Abdoulaye Faye

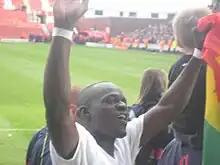
Faye celebrating Stoke's survival in 2009

On 15 August 2008, Faye joined newly promoted Premier League side Stoke City from Newcastle United for £2.25 million on a three-year contract. He made his debut for Stoke in a 3–2 win over Aston Villa in August 2008. He scored his first goal for the club against his old club Newcastle, which came in the 90th minute of the match to earn Stoke a point in a 2–2 draw. He scored against Newcastle again later in the season in another draw between the two sides. Faye's impressive first season did not go unnoticed with fellow Stoke players and fans as he won both Players and Fans Player of the Season Award for Stoke City. He was also voted player of the year by all of the club's supporters groups.